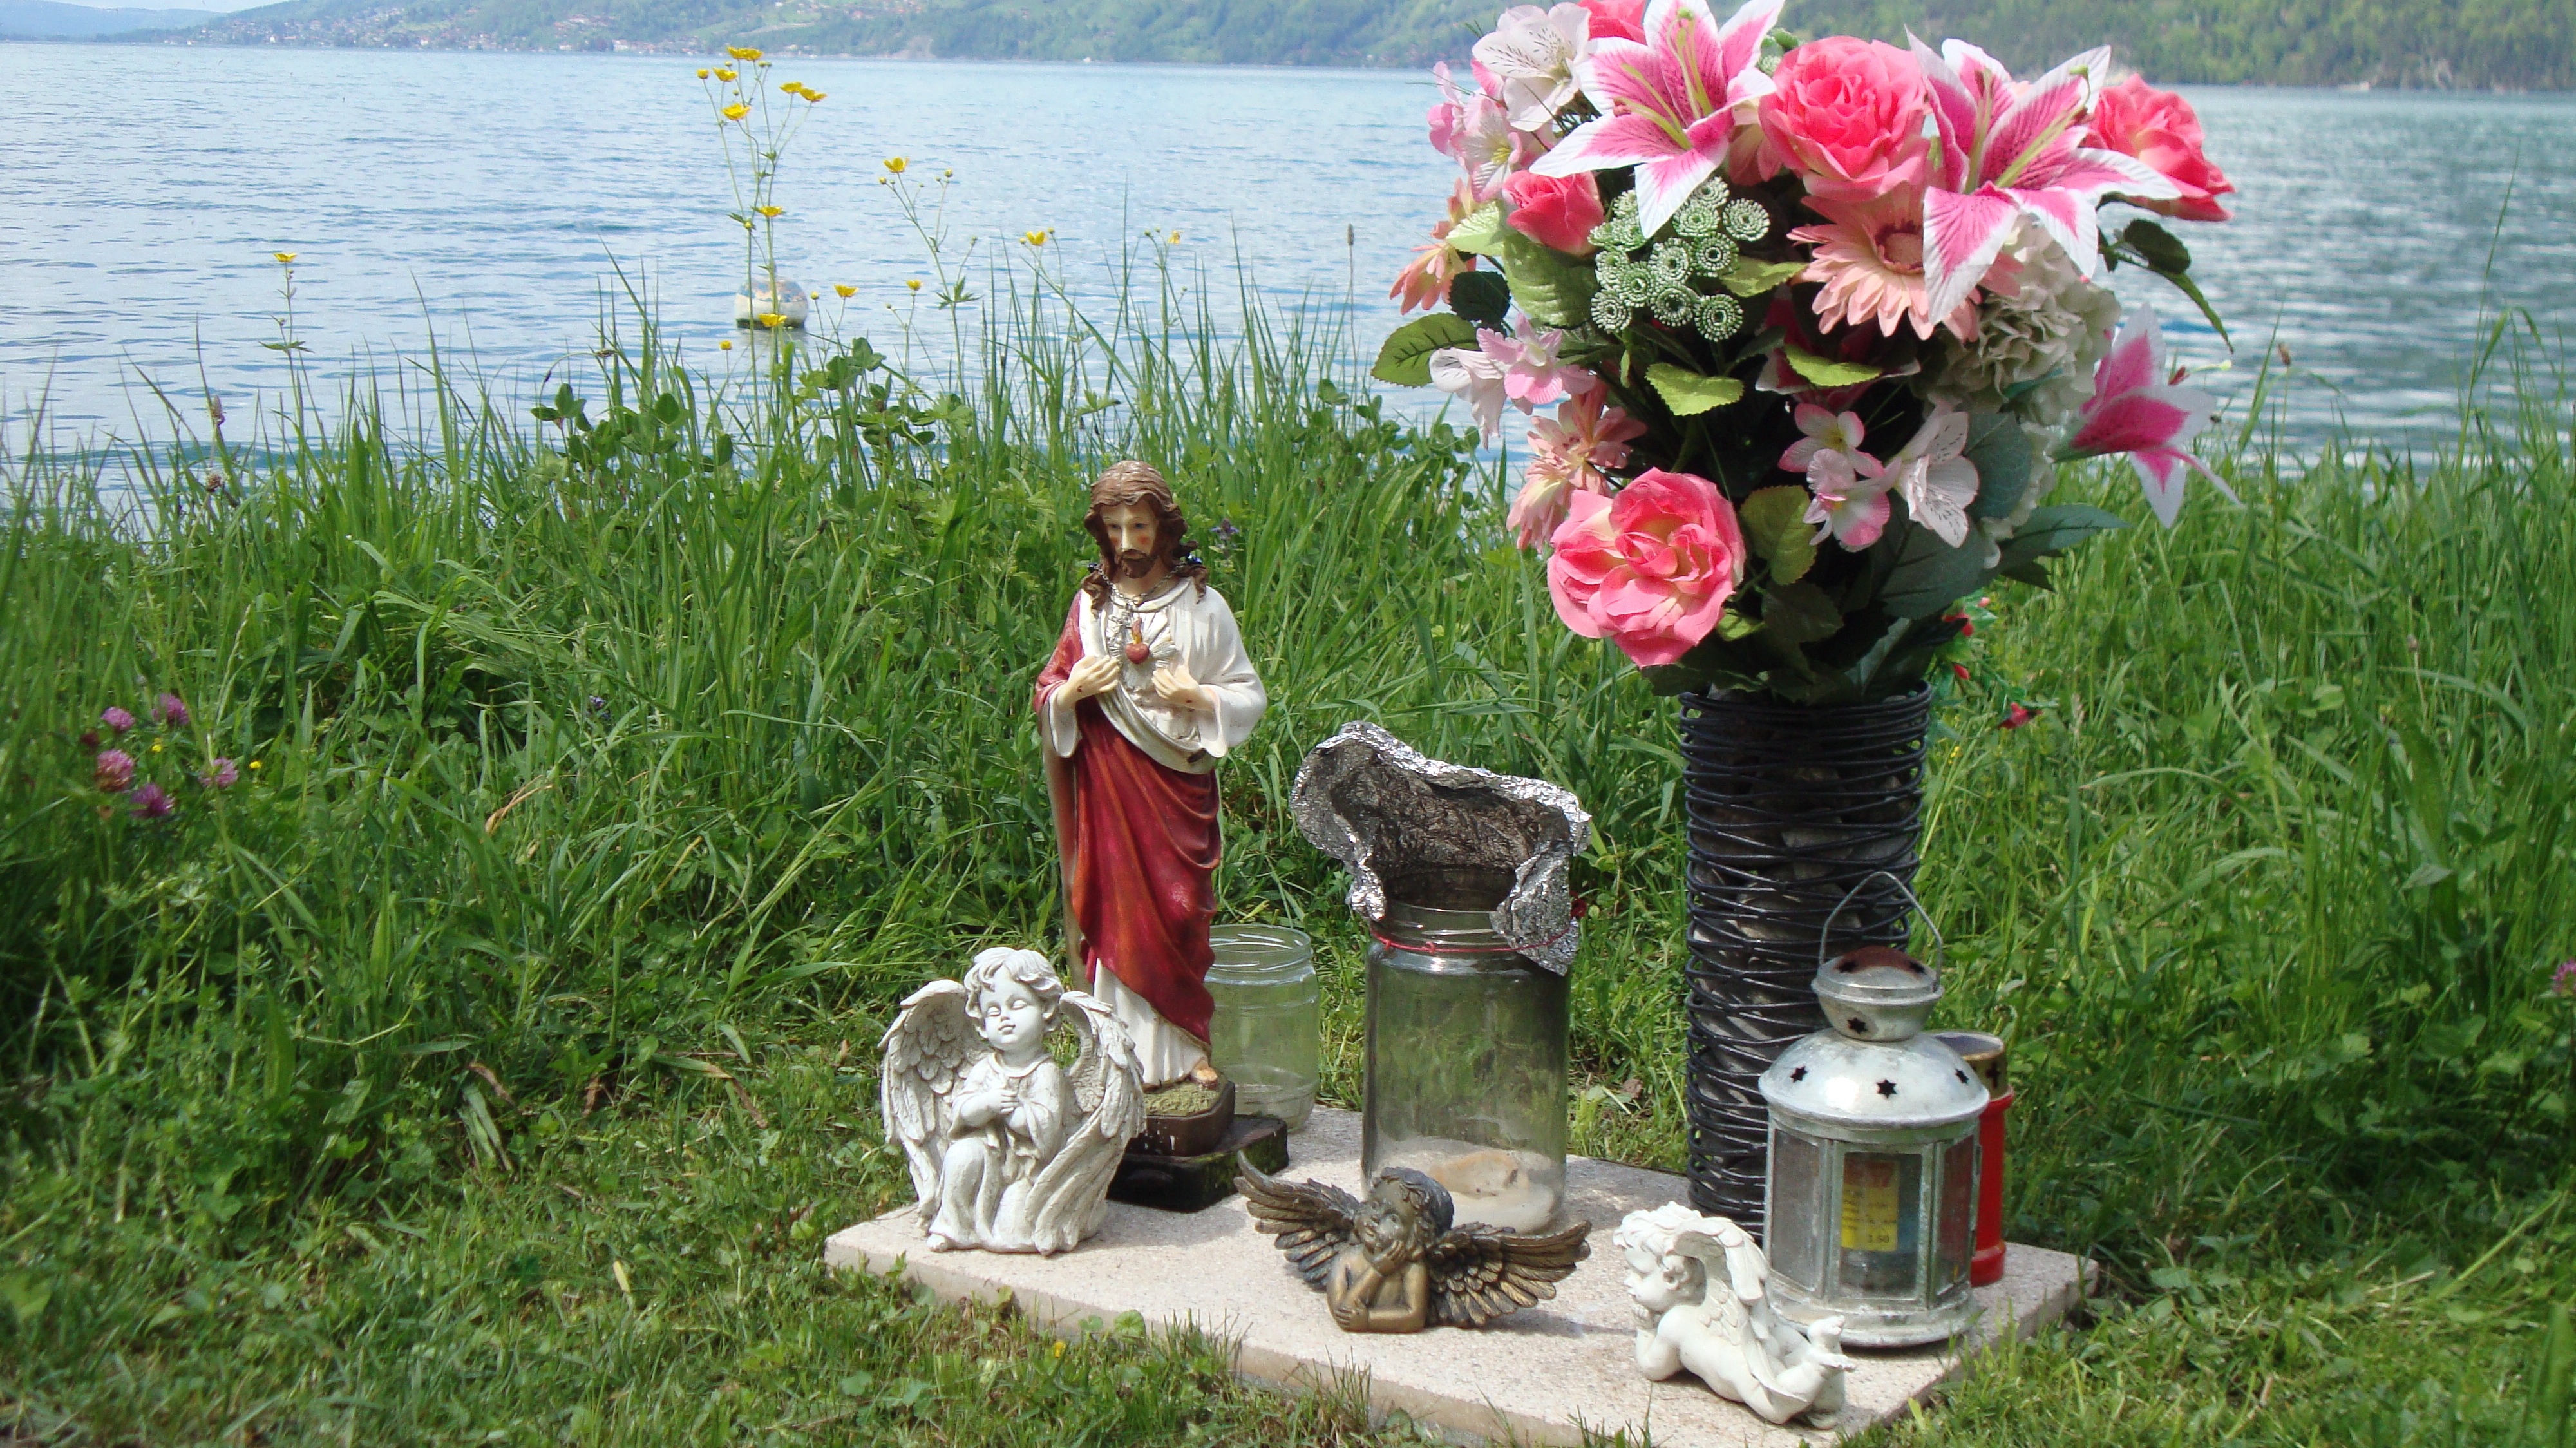
plant, sky, flower, symbol, child, memory, agriculture, garden, death, flowers, christ, angel, faith, commemorate, jesus, holy, accident, die, loss, floristry, victims, god, mourning, harmony, resurrection, christi